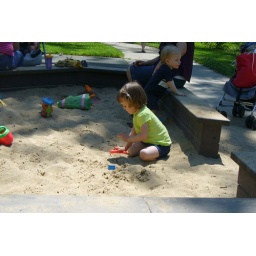
Maya in the sand with boy who kept tripping over her.